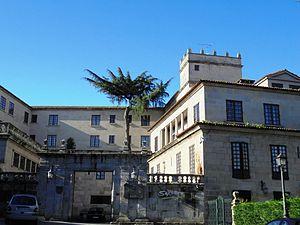
Le Palais des Comtes de Maceda, ou Casa du Baron à Pontevedra, en Espagne, est un pazo d'origine Renaissance datant du XVIᵉ siècle. Il s'agit actuellement d'un hôtel 4 étoiles appartenant au Réseau des Paradors de Tourisme d'Espagne.
Pontevedra est une ville qui se trouve dans le nord-ouest de l'Espagne et de la Péninsule Ibérique. Capitale de la province de Pontevedra ainsi que capitale de la région touristique des Rías Baixas ou Rías Bajas, la ville est située dans le sud-ouest de la communauté autonome de Galice. Elle est surnommée « la ville où le piéton est roi ».